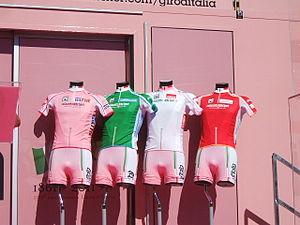
Le 94ᵉ Tour d'Italie s'est déroulé du 7 au 29 mai 2011. Il s'agit de la 14ᵉ épreuve de l'UCI World Tour 2011. Ce Giro s'est disputé sur 21 étapes pour un total de 3479 kilomètres. Le parcours bien que modifié par la suite dans certaines étapes, a été officiellement présenté le 23 octobre 2010 à Turin.